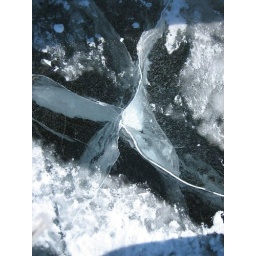
You can almost see the lake water under the thick ice.